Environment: real
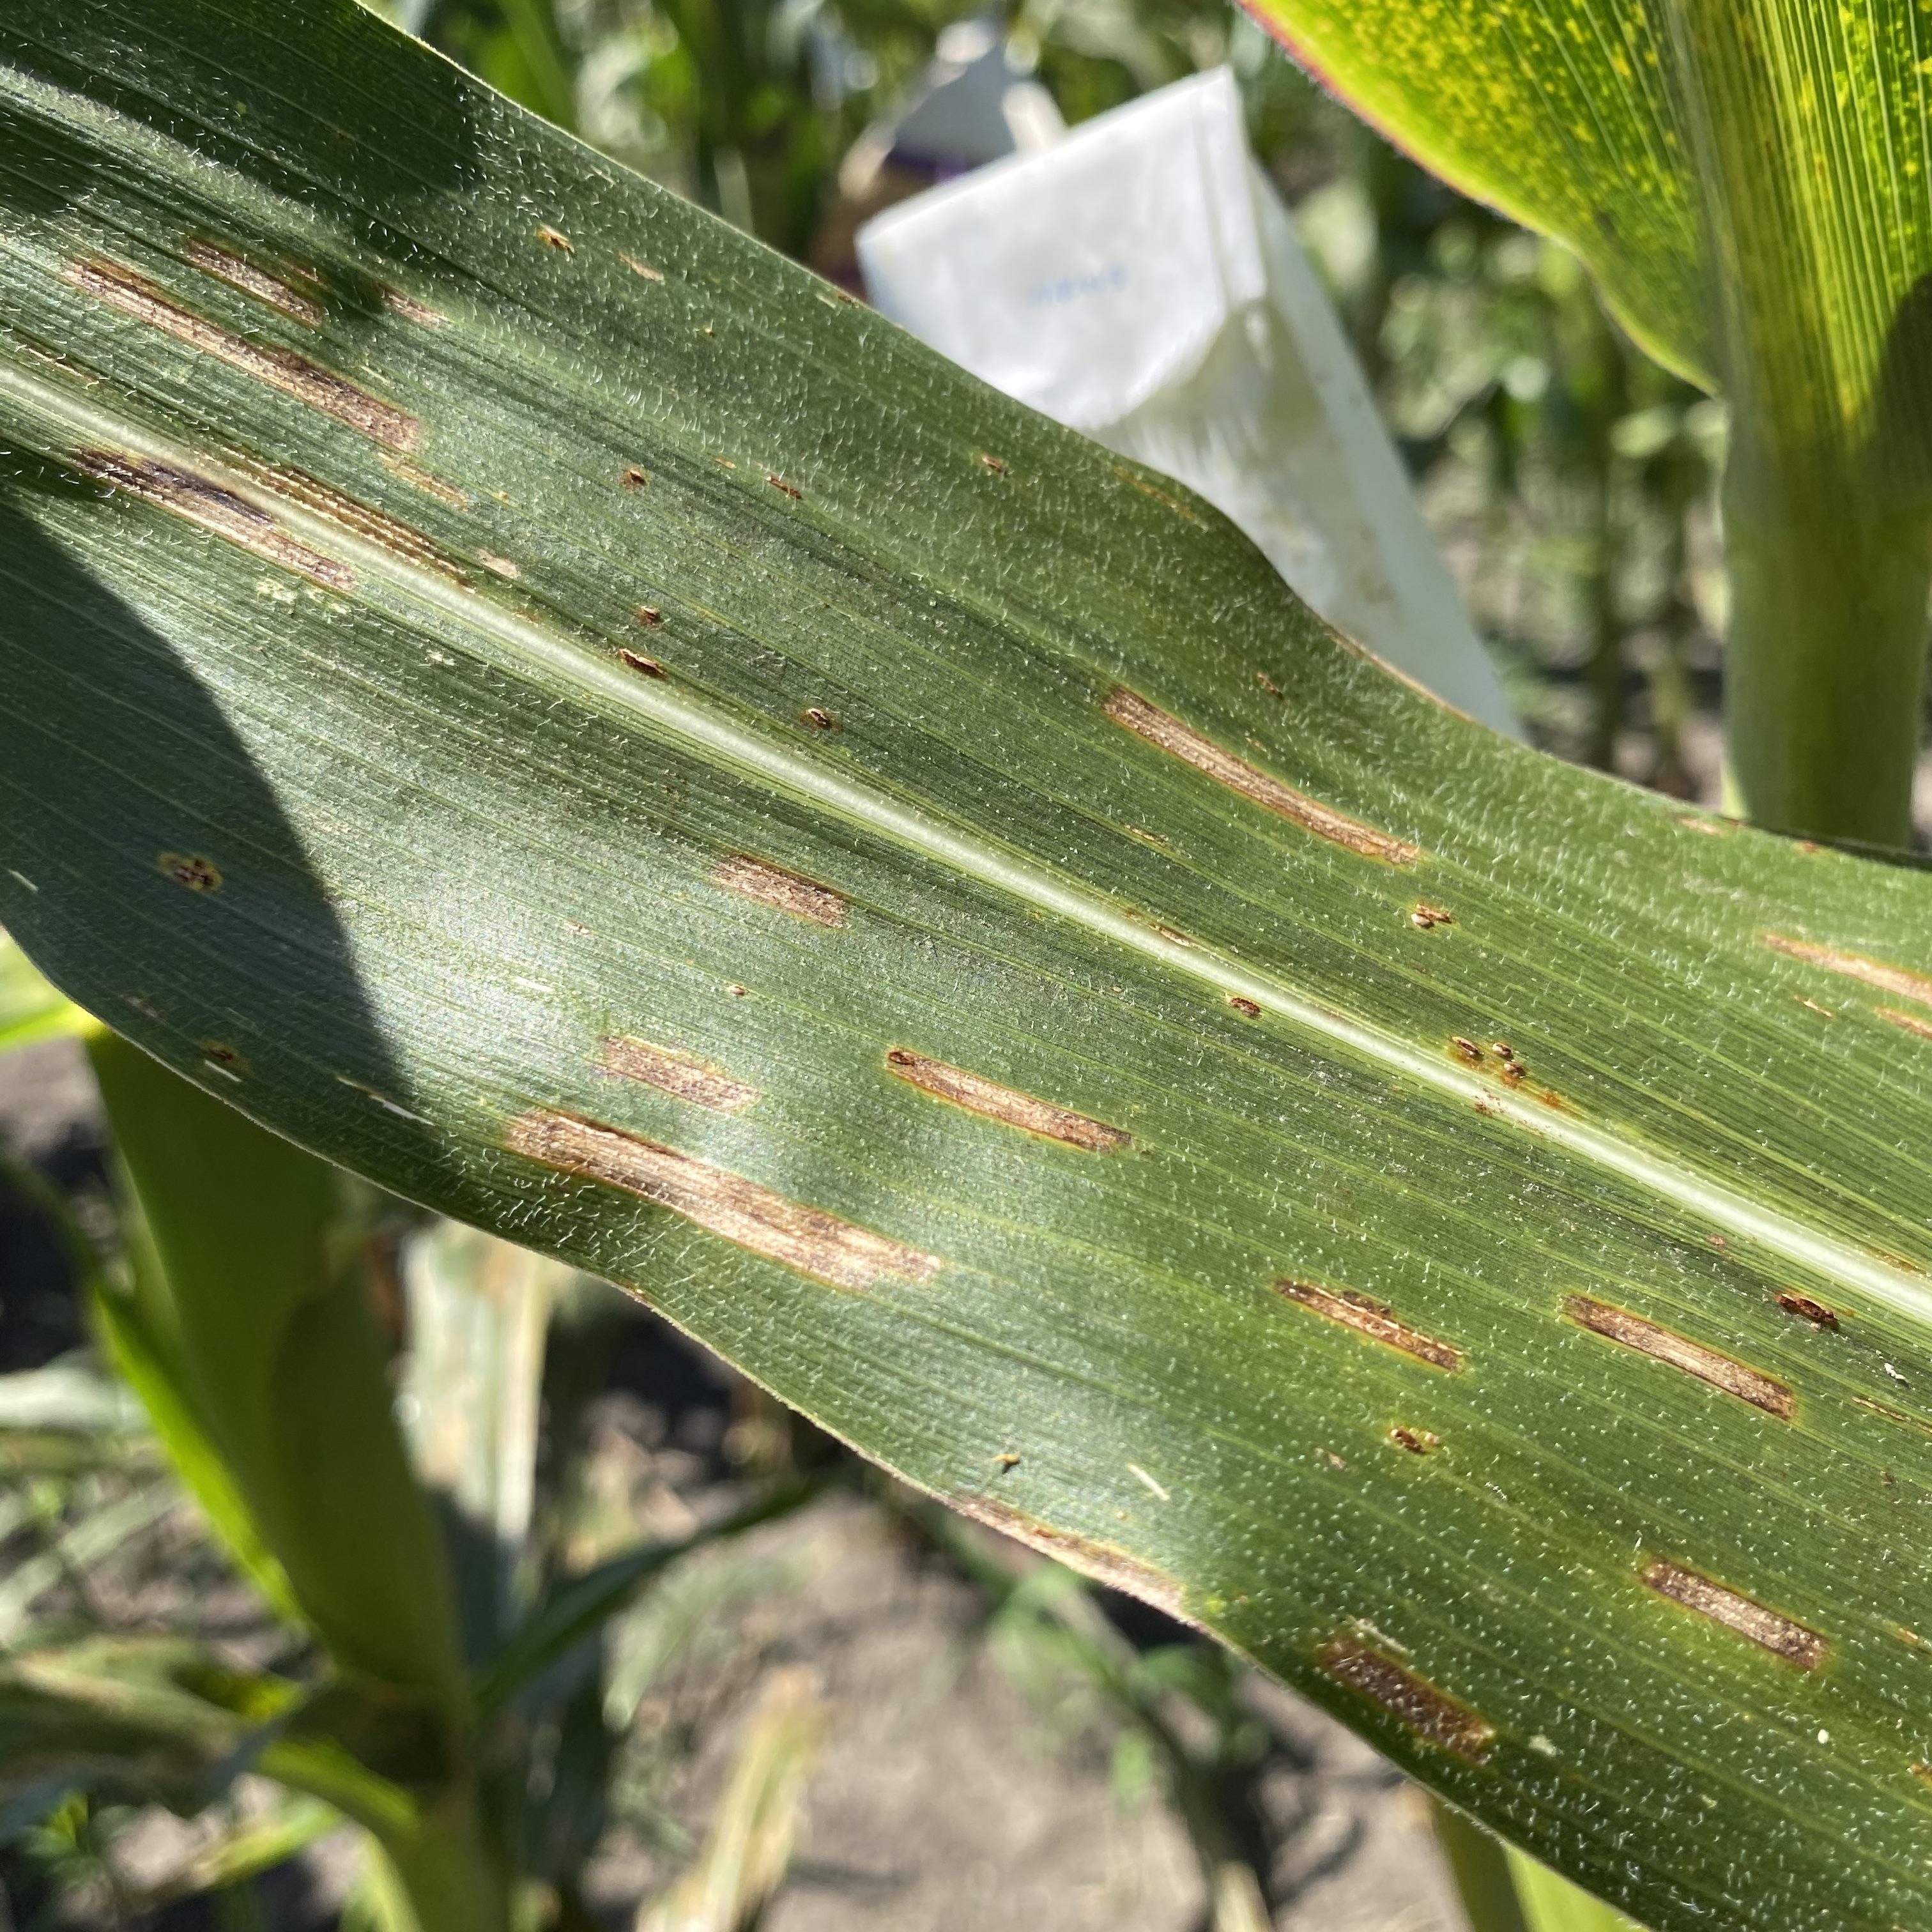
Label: gray_leaf_spot